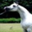
Label: horse